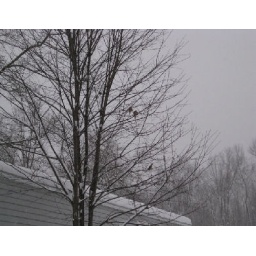
birds in tree